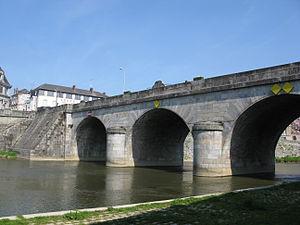
Le pont Mac-Racken à Mayenne
Les ponts de Mayenne sont des ouvrages de franchissement de la Mayenne situés sur la commune de Mayenne, mis en place dès le XIIᵉ siècle, pour faciliter les échanges dans cette ville coupée en deux par la rivière.